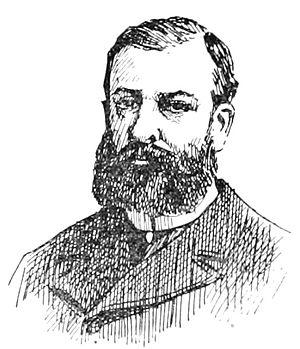
Le château de Chèreperrine est situé dans la commune d'Origny-le-Roux, dans le département de l'Orne, en région Normandie. Sa construction remonte à l'année 1704. Il est inscrit, depuis le 21 novembre 1989, au titre des monuments historiques. En partie détruit par un incendie en 1924, il a été amputé d'un tiers de sa largeur et de son étage sous toiture. Il a conservé sa cour d'honneur délimitée par des douves sèches, ses dépendances dont l'une héberge la chapelle privée, sa glacière et son parc de 30 hectares.
Adrien, Charles, Félix, Marie, comte de Lévis-Mirepoix est un homme politique français.